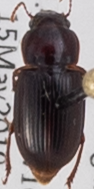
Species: Harpalus desertus
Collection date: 2019-05-15
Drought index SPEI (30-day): -0.54
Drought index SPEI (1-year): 0.9
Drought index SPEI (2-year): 0.17